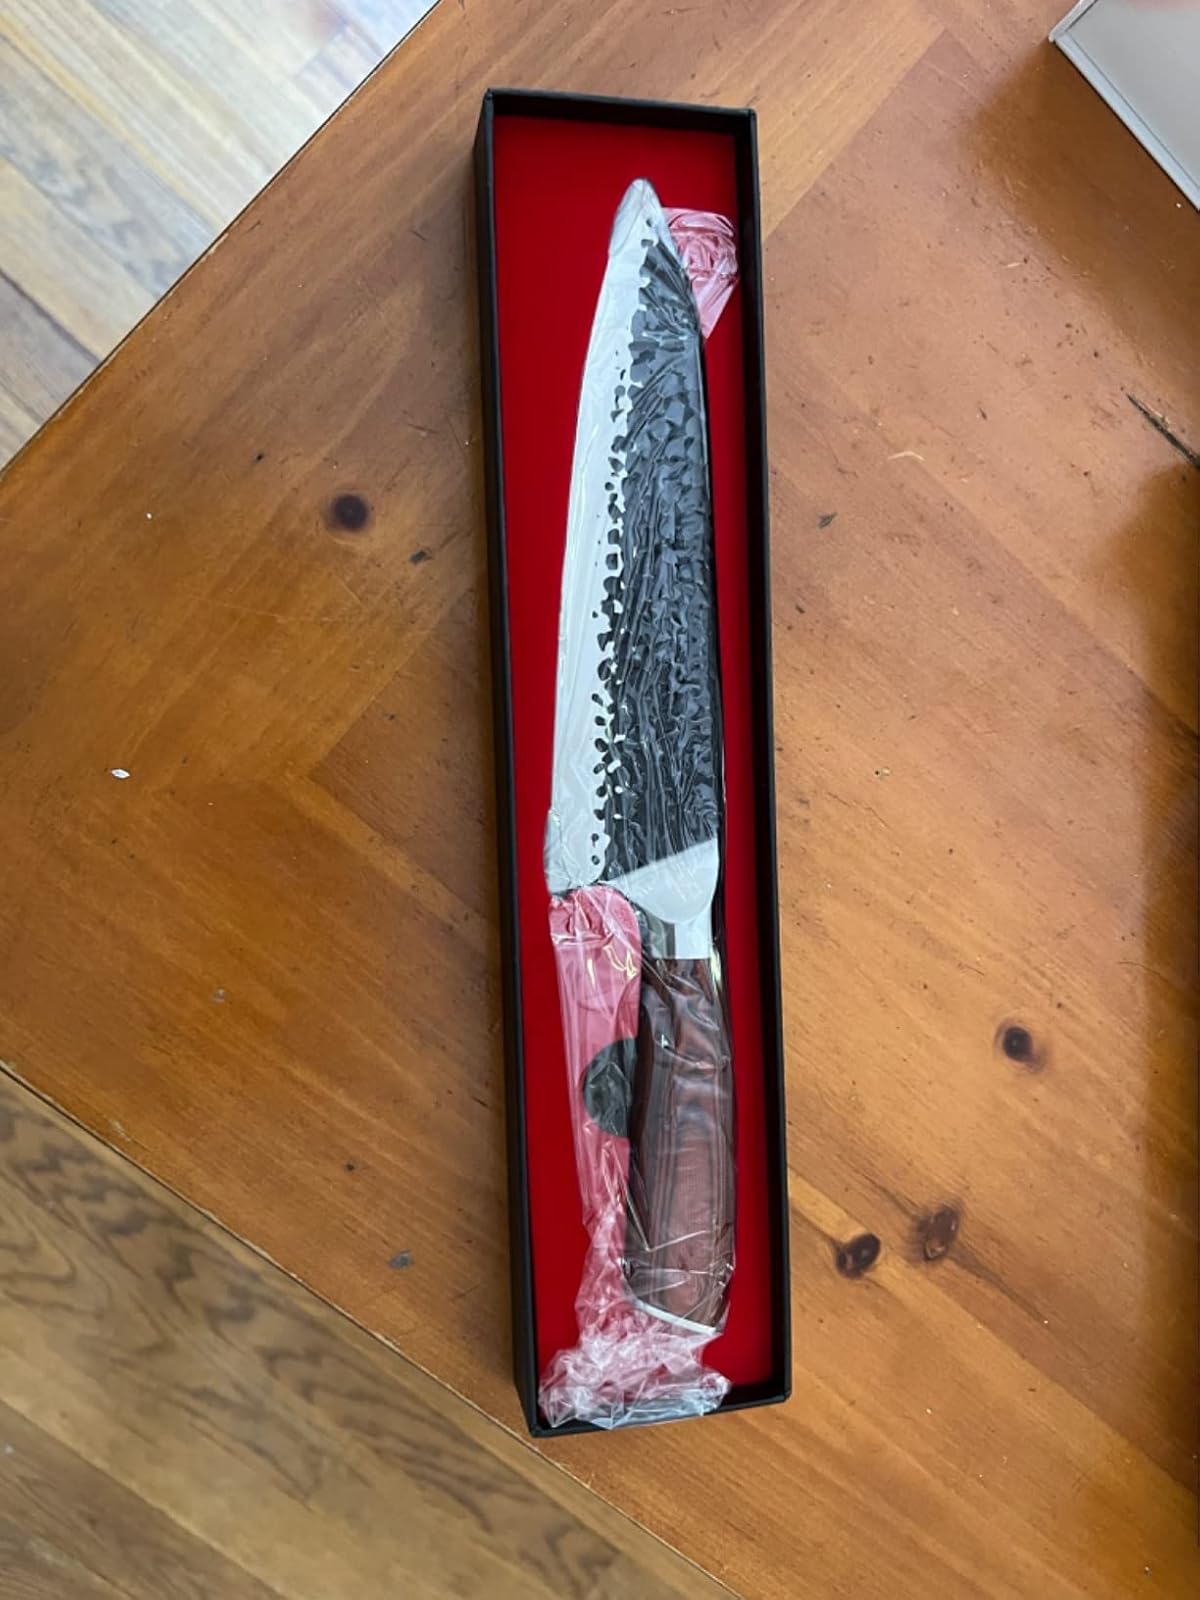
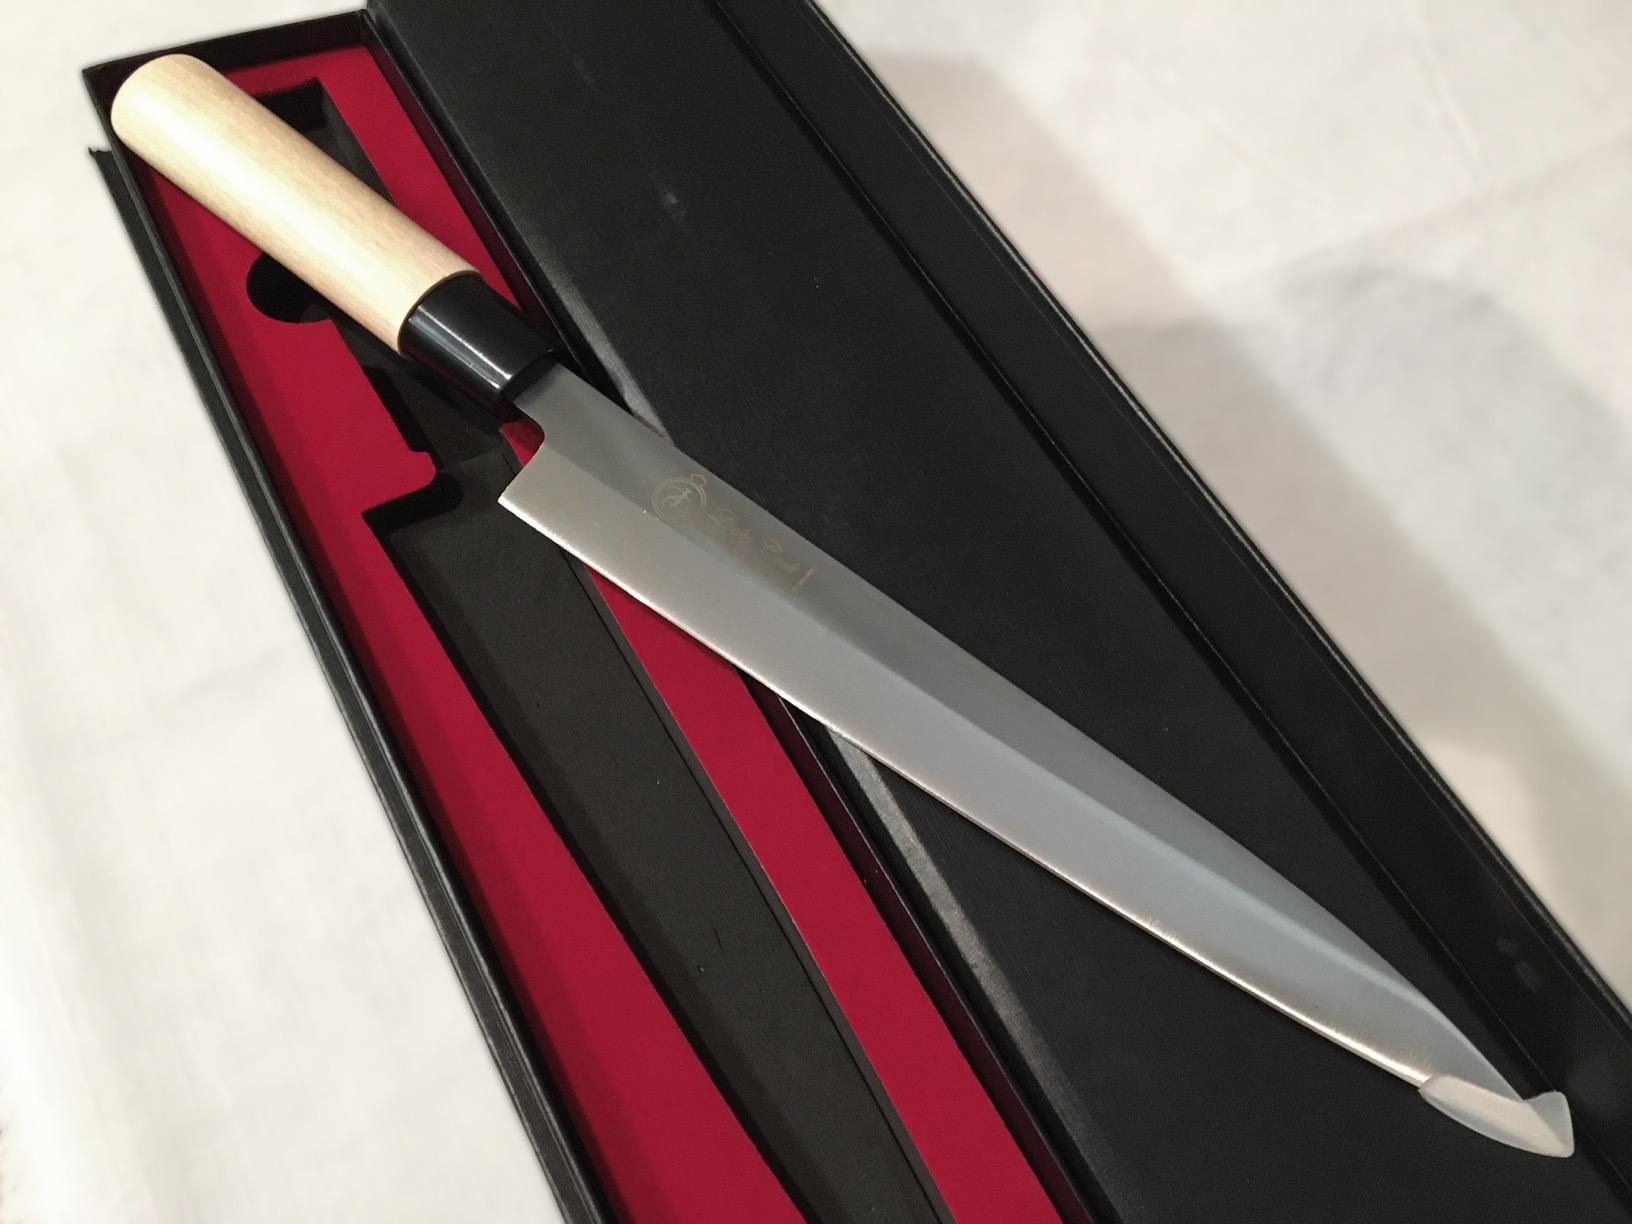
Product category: items_knife
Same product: no